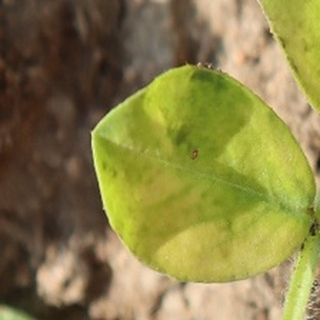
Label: groundnut_nutrition_deficiency